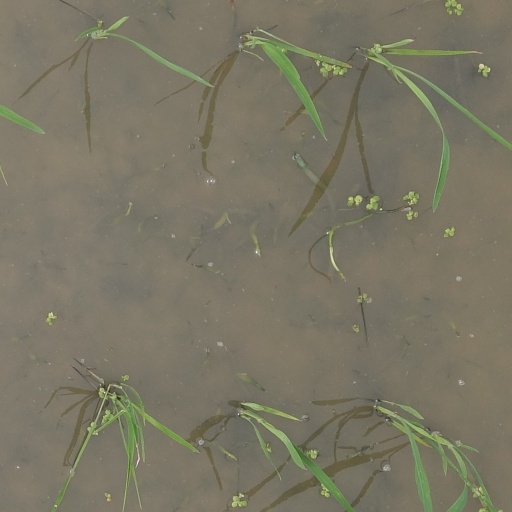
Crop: rice